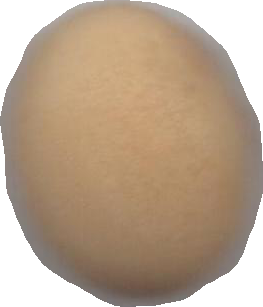
Variety: Dega